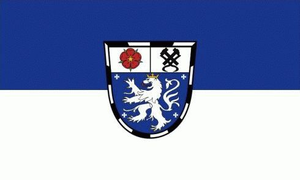
Sarrebruck est la capitale fédérale du Land de la Sarre, le plus petit État allemand — villes-Länder exceptées — en surface et en population, quoique très densément peuplé, et une des seize capitales fédérales de la République fédérale d'Allemagne.